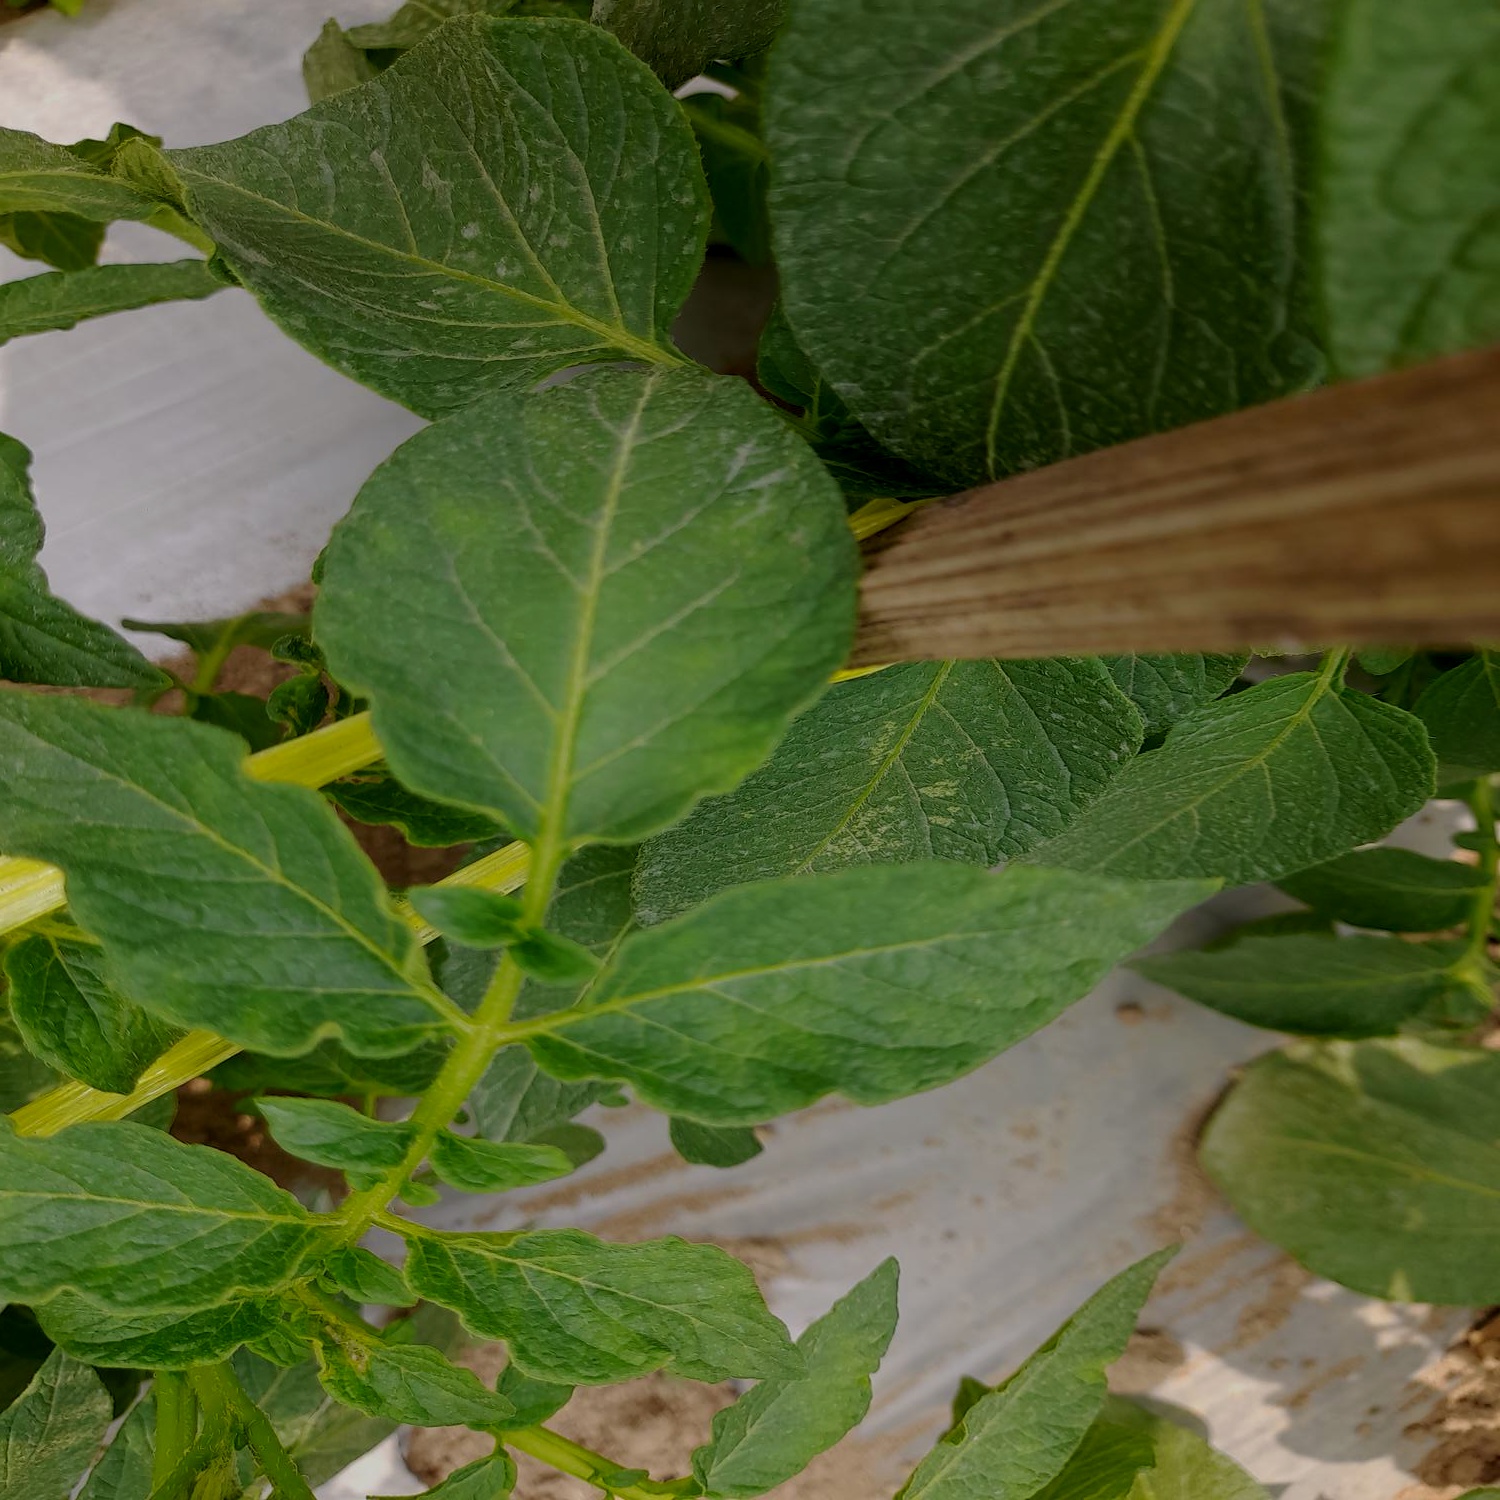
Etiqueta: Virus